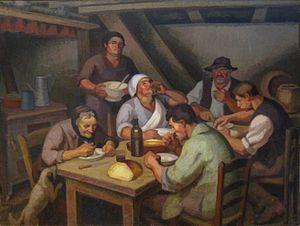
Musée art Montbéliard - Repas des paysans - Huile sur toile - Jules Émile Zingg - 1936
Jules-Émile Zingg, né à Montbéliard le 25 août 1882 et mort à Paris le 4 mai 1942, est un peintre décorateur et graveur français.